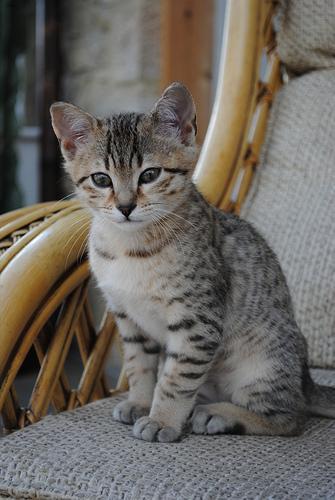
Egyptian Mau